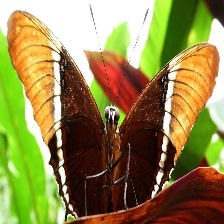
Species: BROWN SIPROETA